Gary Whitta

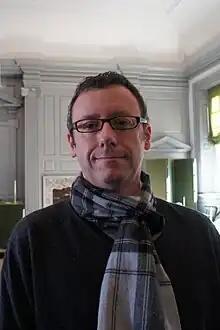
Whitta in 2012

Gary Leslie Whitta (born 21 July 1972) is an English-American screenwriter, author, game designer, and video game journalist. Whitta was the screenwriter of film "The Book of Eli" (2010), co-wrote the film "After Earth" (2013) with M. Night Shyamalan, and also co-developed the story for "Rogue One" (2016). He was the editor-in-chief of both the UK and US editions of "PC Gamer" magazine, was a contributor to the gaming magazine "ACE," and also developed the game, Lewdle a take on the popular Wordle game.